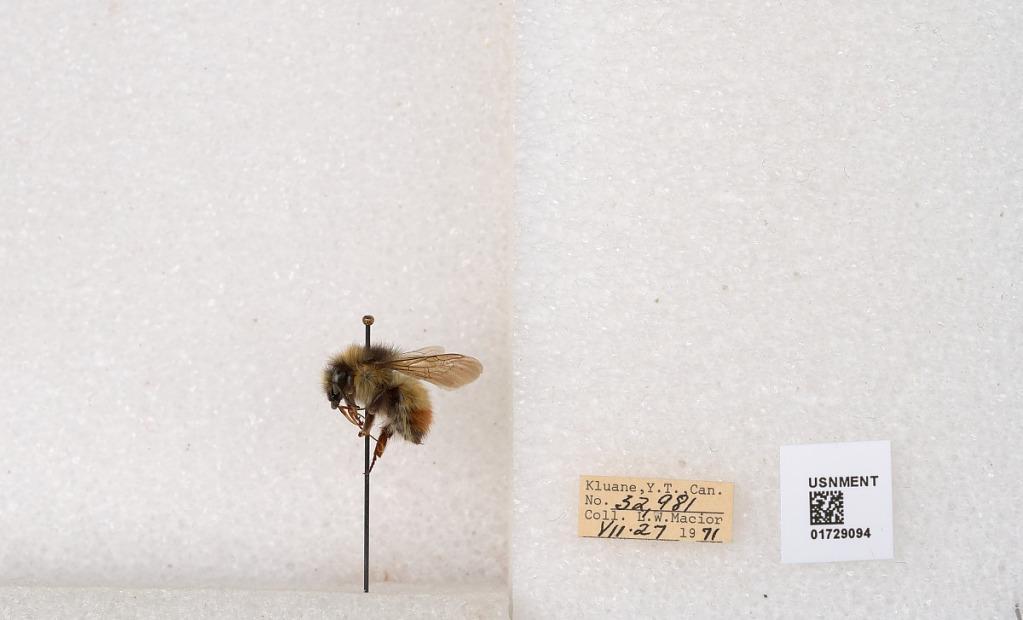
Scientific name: Bombus flavifrons Cresson
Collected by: L. Macior
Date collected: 1971-7-27
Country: Canada
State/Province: Yukon Territory
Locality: Kluane National Park and Reserve
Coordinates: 60.7493, -139.504